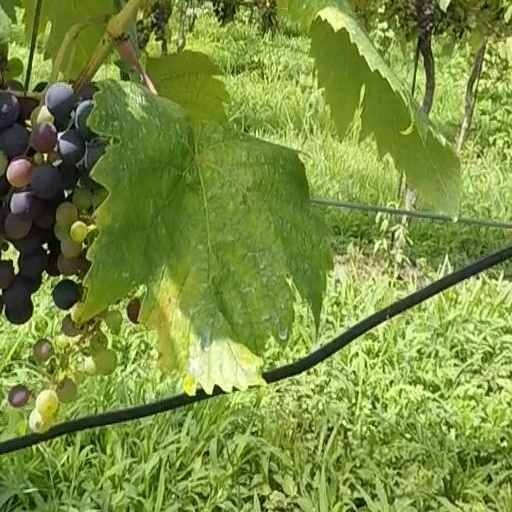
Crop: grape